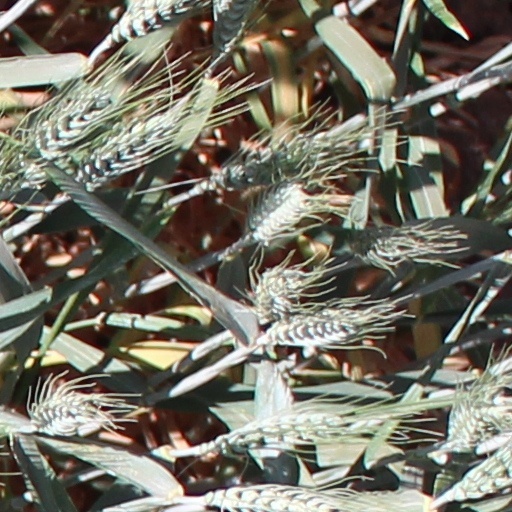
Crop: wheat